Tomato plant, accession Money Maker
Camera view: tilt-top (135 deg); turntable rotation: 330 degrees
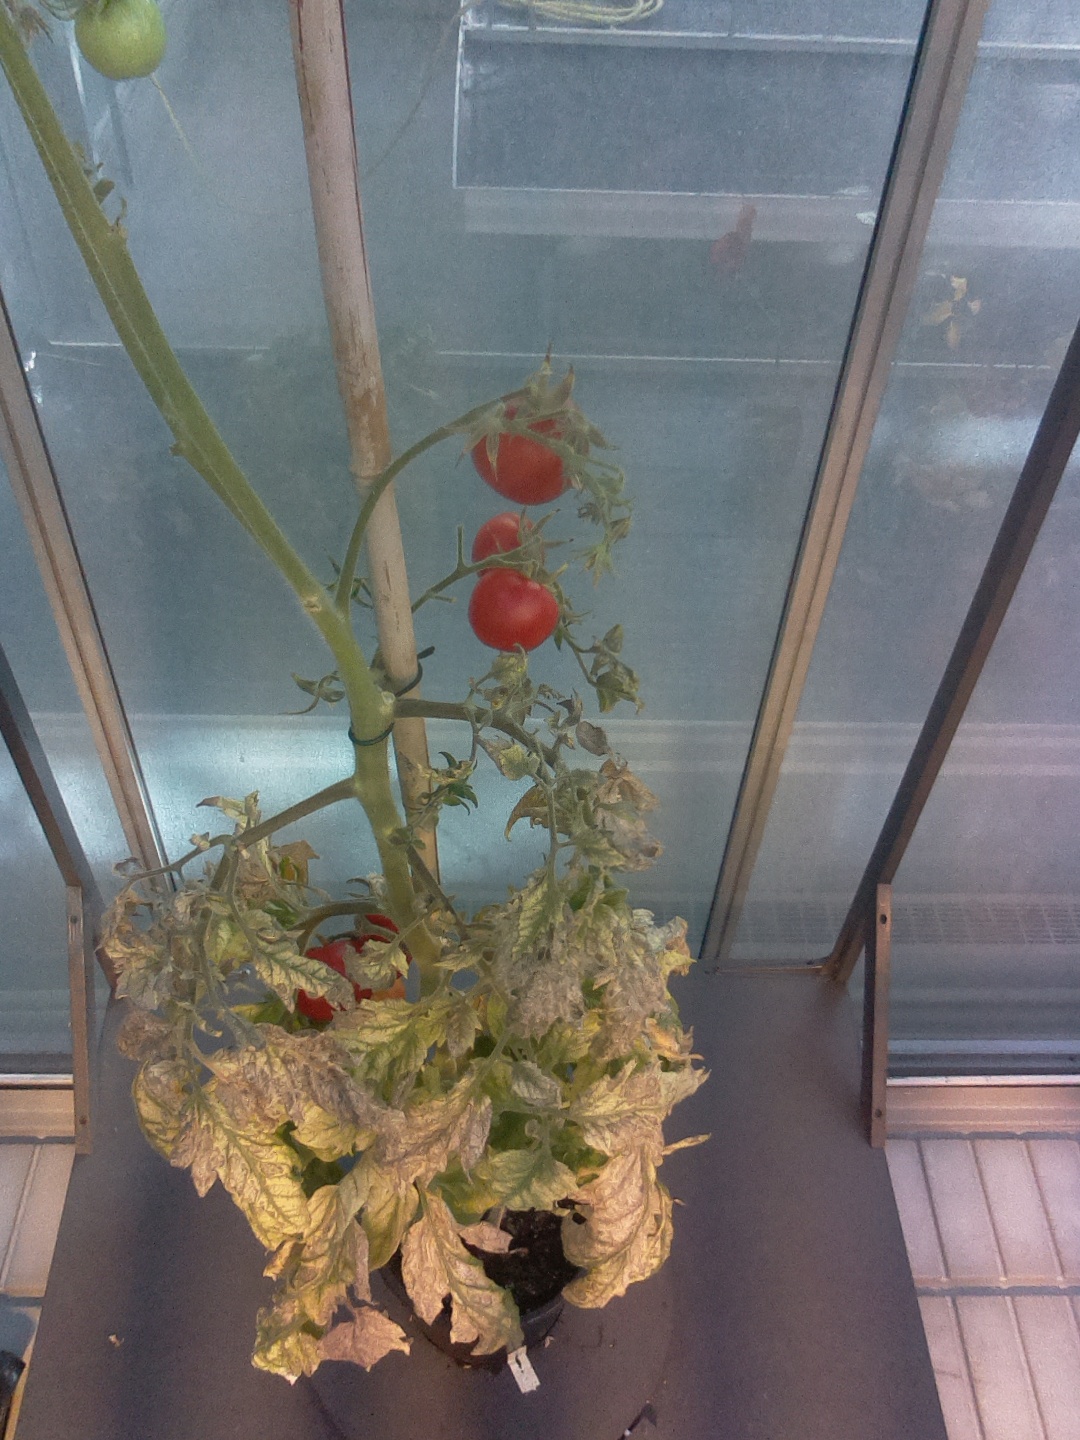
BBCH growth stage 88: 80%-90% of fruits show typical fully ripe color